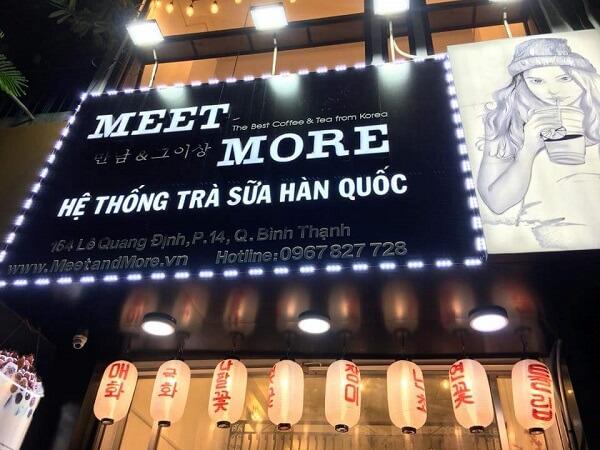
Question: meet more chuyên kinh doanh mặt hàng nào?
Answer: meet more chuyên kinh doanh trà sữa hàn quốc